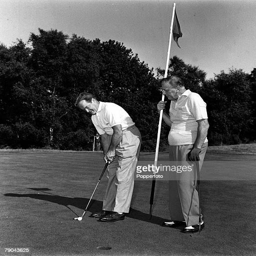
professional boxer is pictured lining up a putt during a round of golf